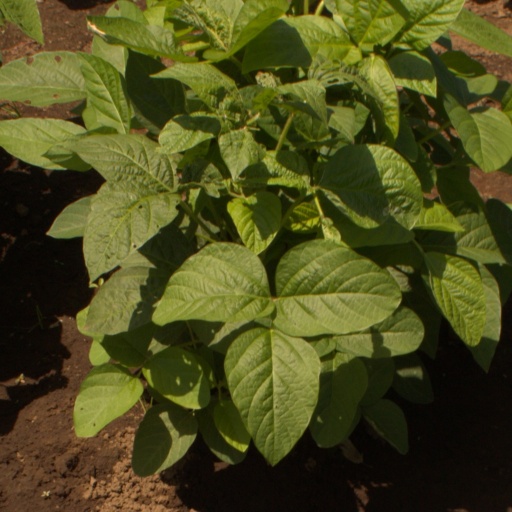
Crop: soybean